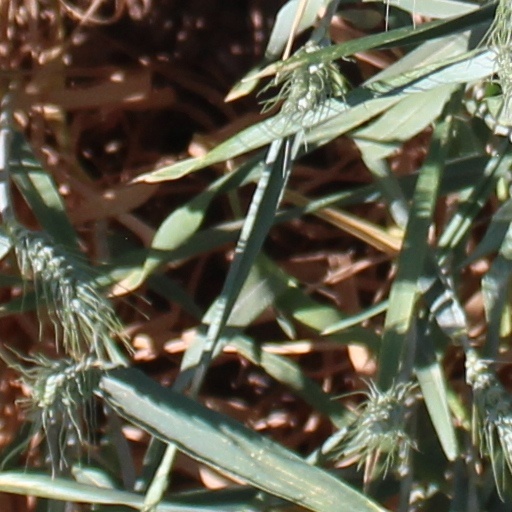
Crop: wheat